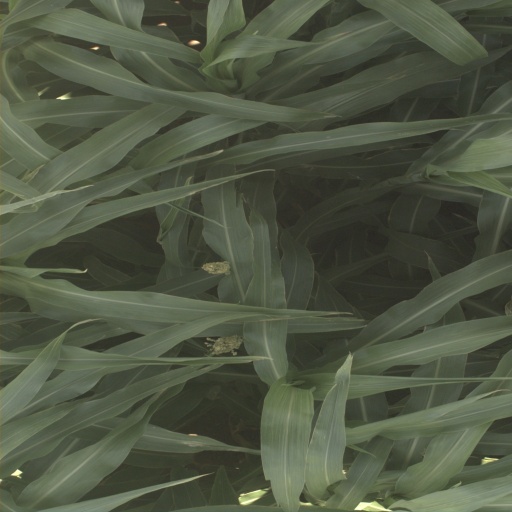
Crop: sorghum